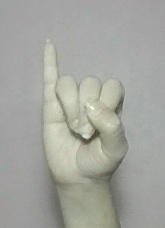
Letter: meem